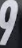
Number: 9